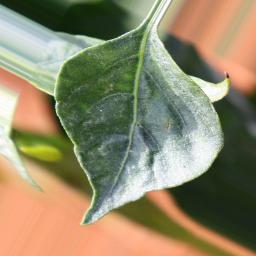
Label: healthy